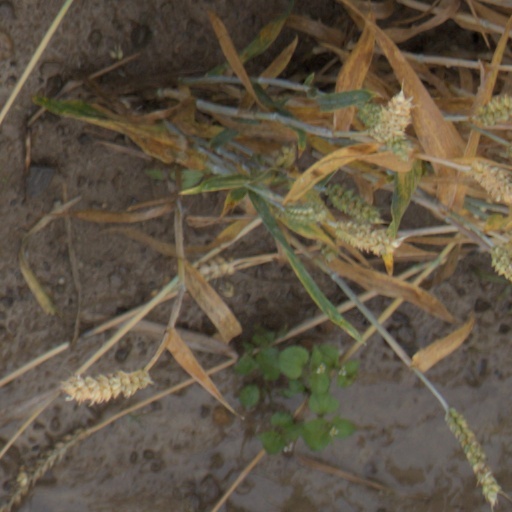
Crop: wheat